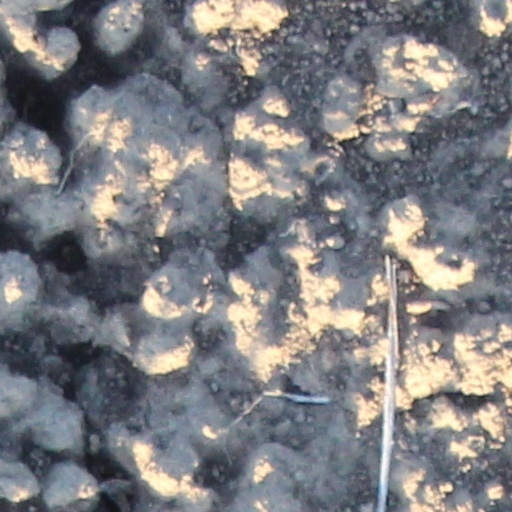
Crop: wheat